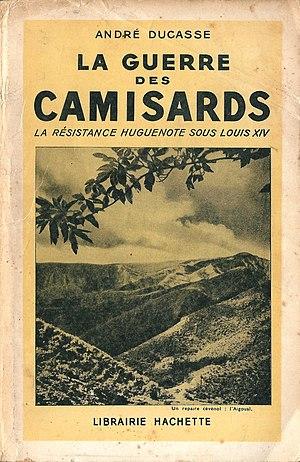
Couverture de l'ouvrage d'André Ducasse, La Guerre des Camisards, librairie Hachette, 1945-1946
La guerre des Cévennes ou guerre des Camisards est un soulèvement de paysans protestants dans les Cévennes et Bas-Languedoc sous le règne de Louis XIV. Le soulèvement a pour origine la révocation de l'édit de Nantes en 1685 qui provoqua les premiers troubles qui durèrent jusqu'en 1711.